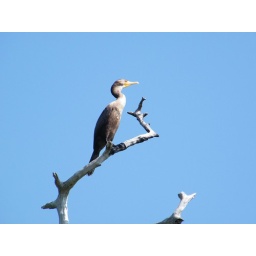
cormorant looking lovely against the blue sky